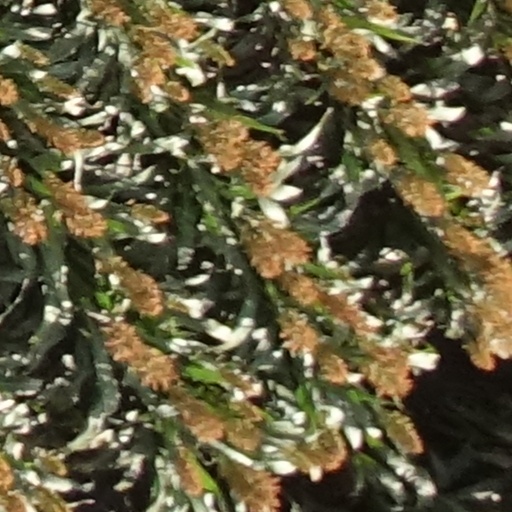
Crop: sorghum